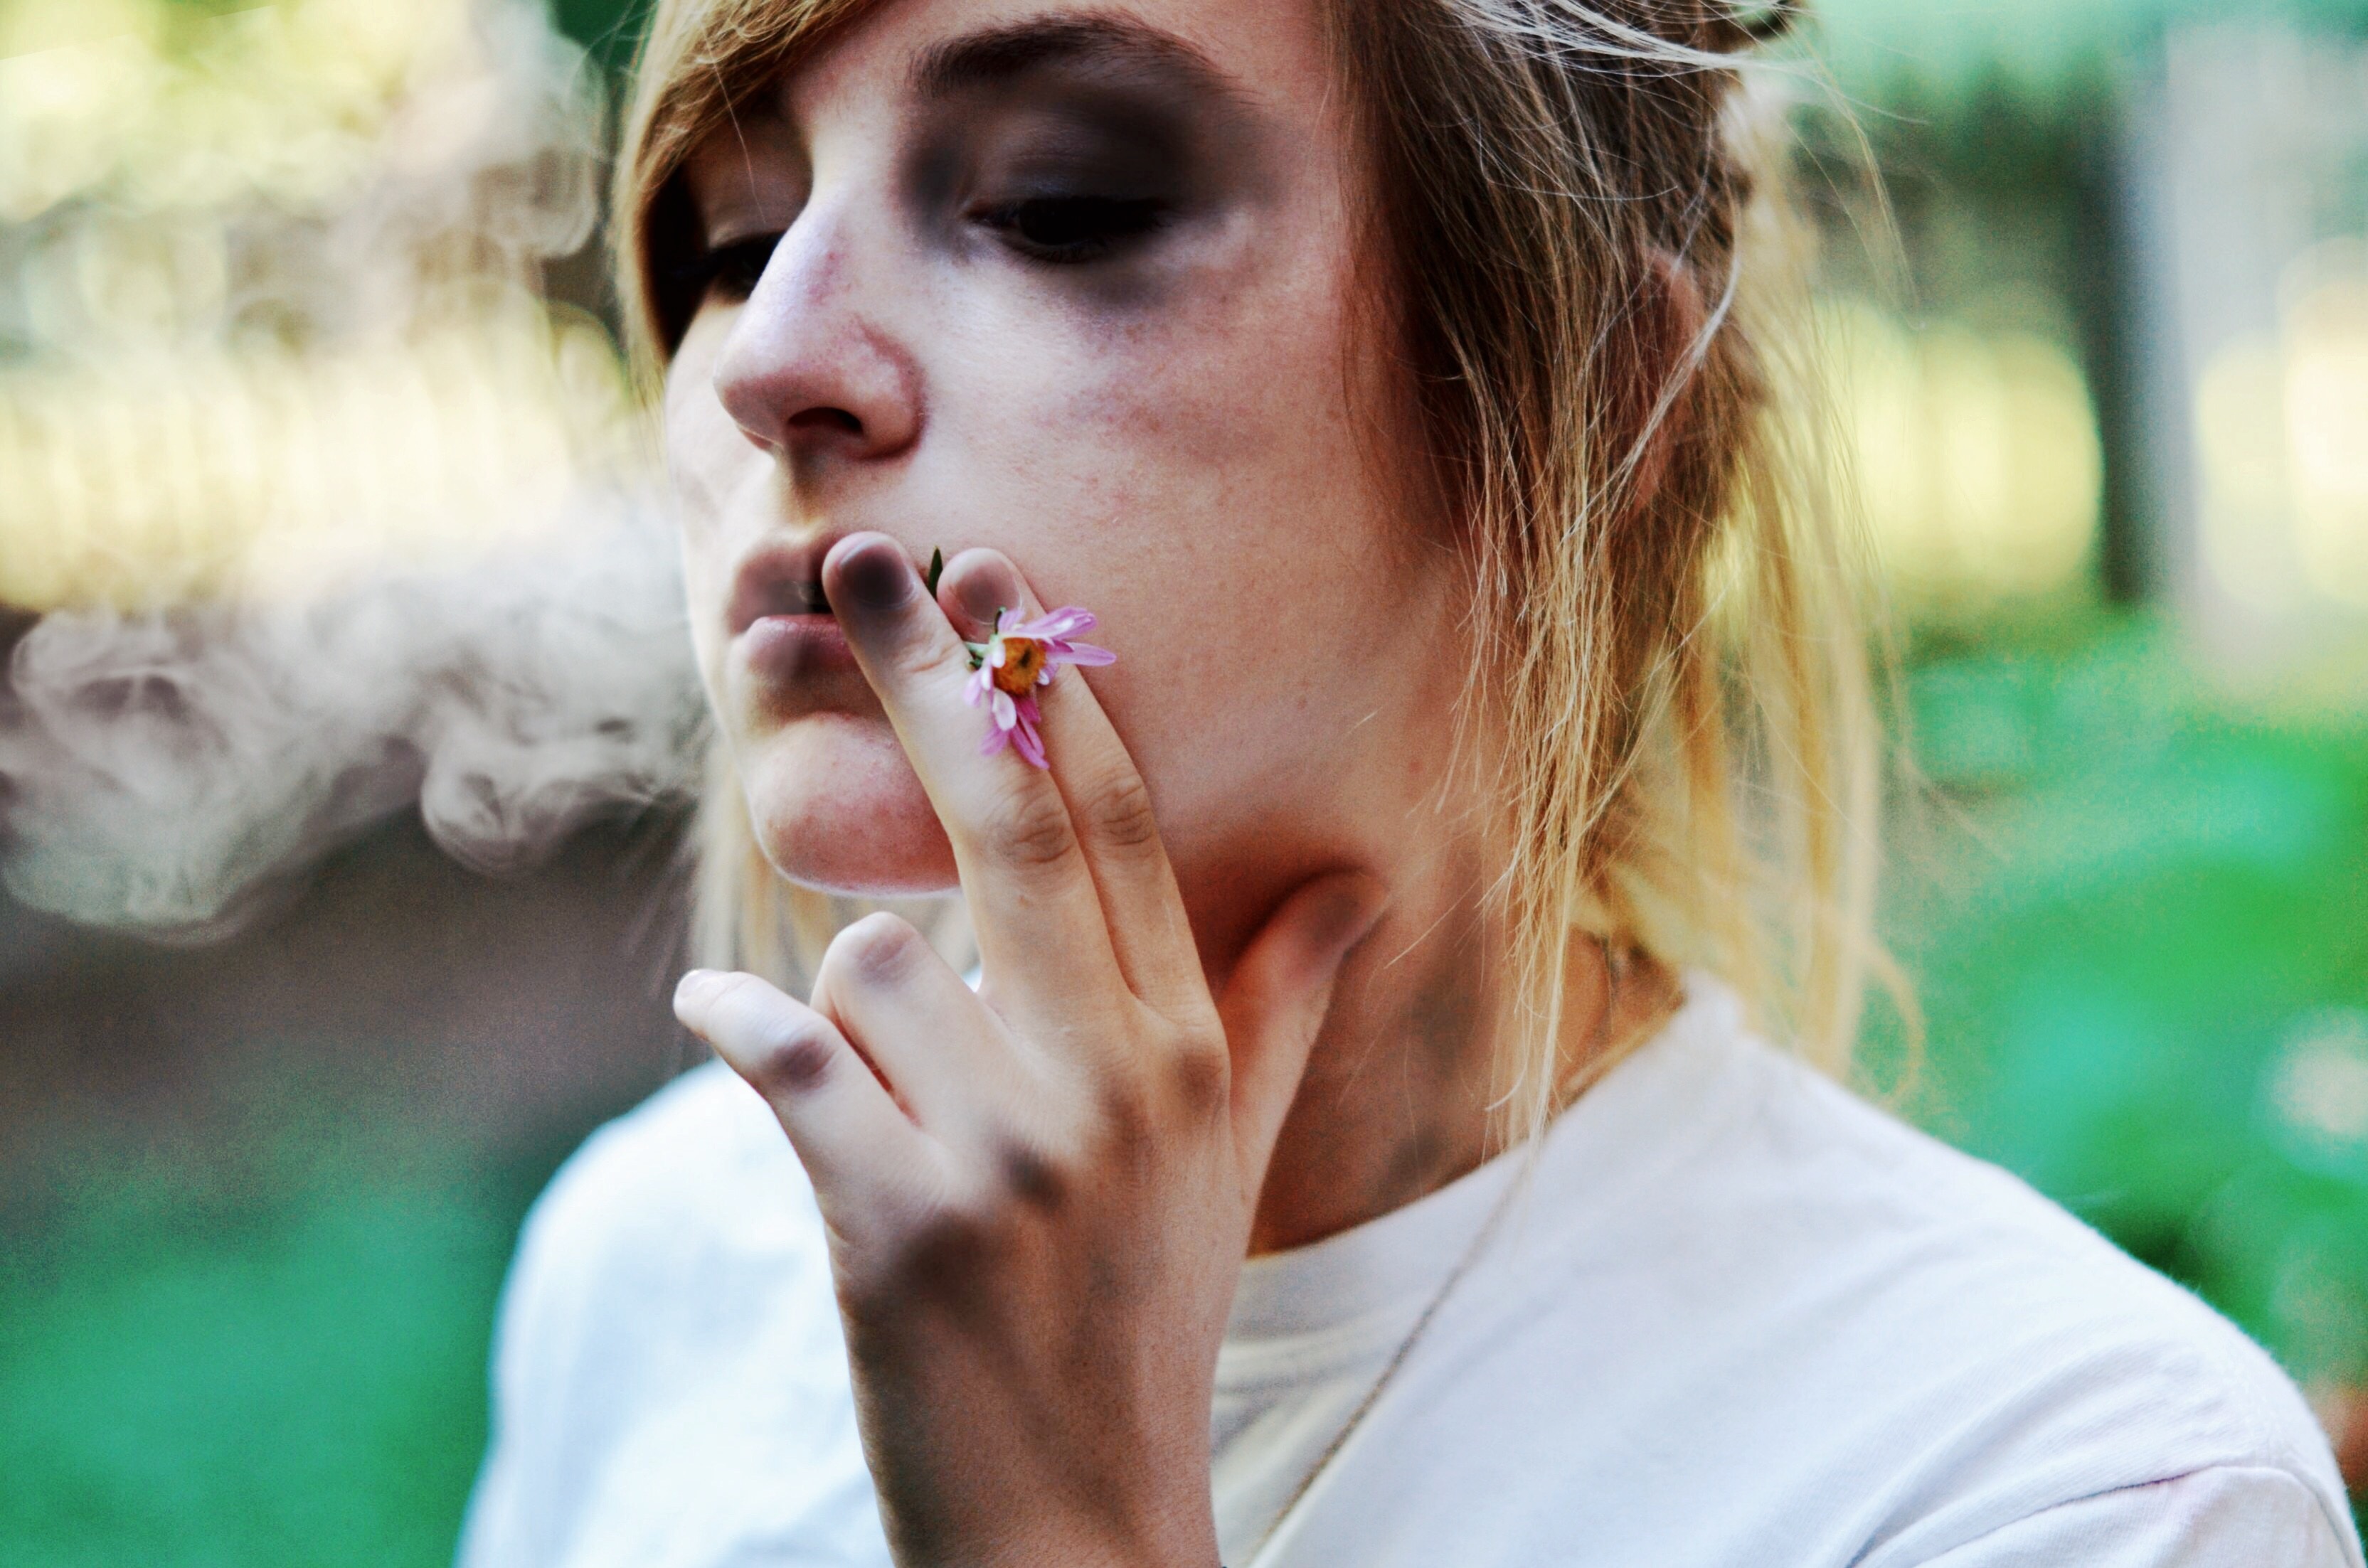
hand, person, girl, portrait, color, facial expression, smile, mouth, close up, face, eating, nose, eye, drinking, head, skin, beauty, organ, emotion, sense, portrait photography, human action